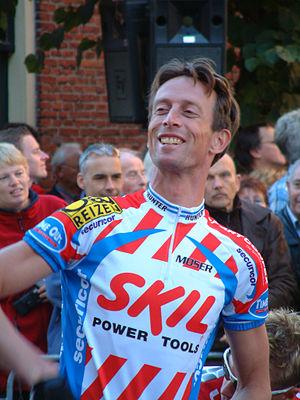
Bart Voskamp est un coureur cycliste néerlandais né le 6 juin 1968 à Wageningue, qui a notamment couru au sein de l'équipe Polti. Au cours de sa carrière professionnelle il a participé à six éditions du Tour de France et a gagné la 18ᵉ étape du Tour de France 1996 entre Pampelune et Handaye.